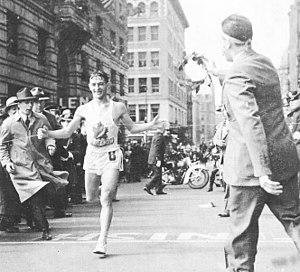
Gérard Côté, gagnant du marathon de Boston en 1940
Cet article traite des événements qui se sont produits durant l'année 1940 au Québec.
Gérard Côté est un marathonien québécois.